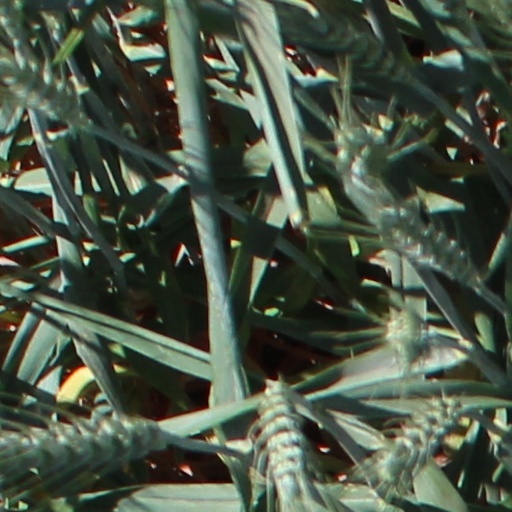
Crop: wheat